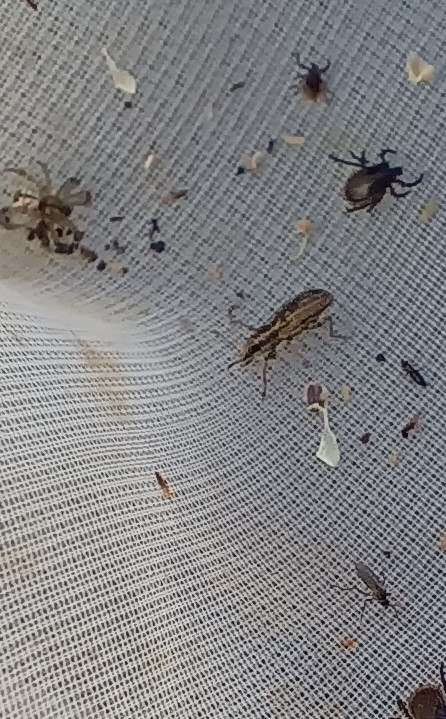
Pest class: pea_leaf_weevil